U.S. Route 41 in Michigan

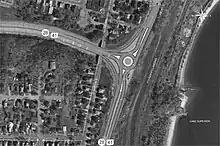
Diagram of the roundabout in Marquette as proposed

MDOT unveiled plans on March 31, 2009, to rebuild the intersection between Front Street and the eastern end of the Marquette Bypass during 2010 as a roundabout, replacing several intersecting roadways that connect the north and south sections of Front Street with US 41/M-28 through the existing intersection. The previous intersection configuration dated back to November 1963. It had been labeled as "dangerous and [causing] significant traffic delays" by the designers of the replacement. A traffic study concluded in 2007 that the intersection would need either the roundabout or a traffic signal with several turning lanes to accommodate the traffic needs in the area. MDOT decided in favor of a two-lane, roundabout retaining the right-turn lanes from the previous intersection layout. These lanes will be used by right-turning traffic to bypass the circle at the center of the intersection.